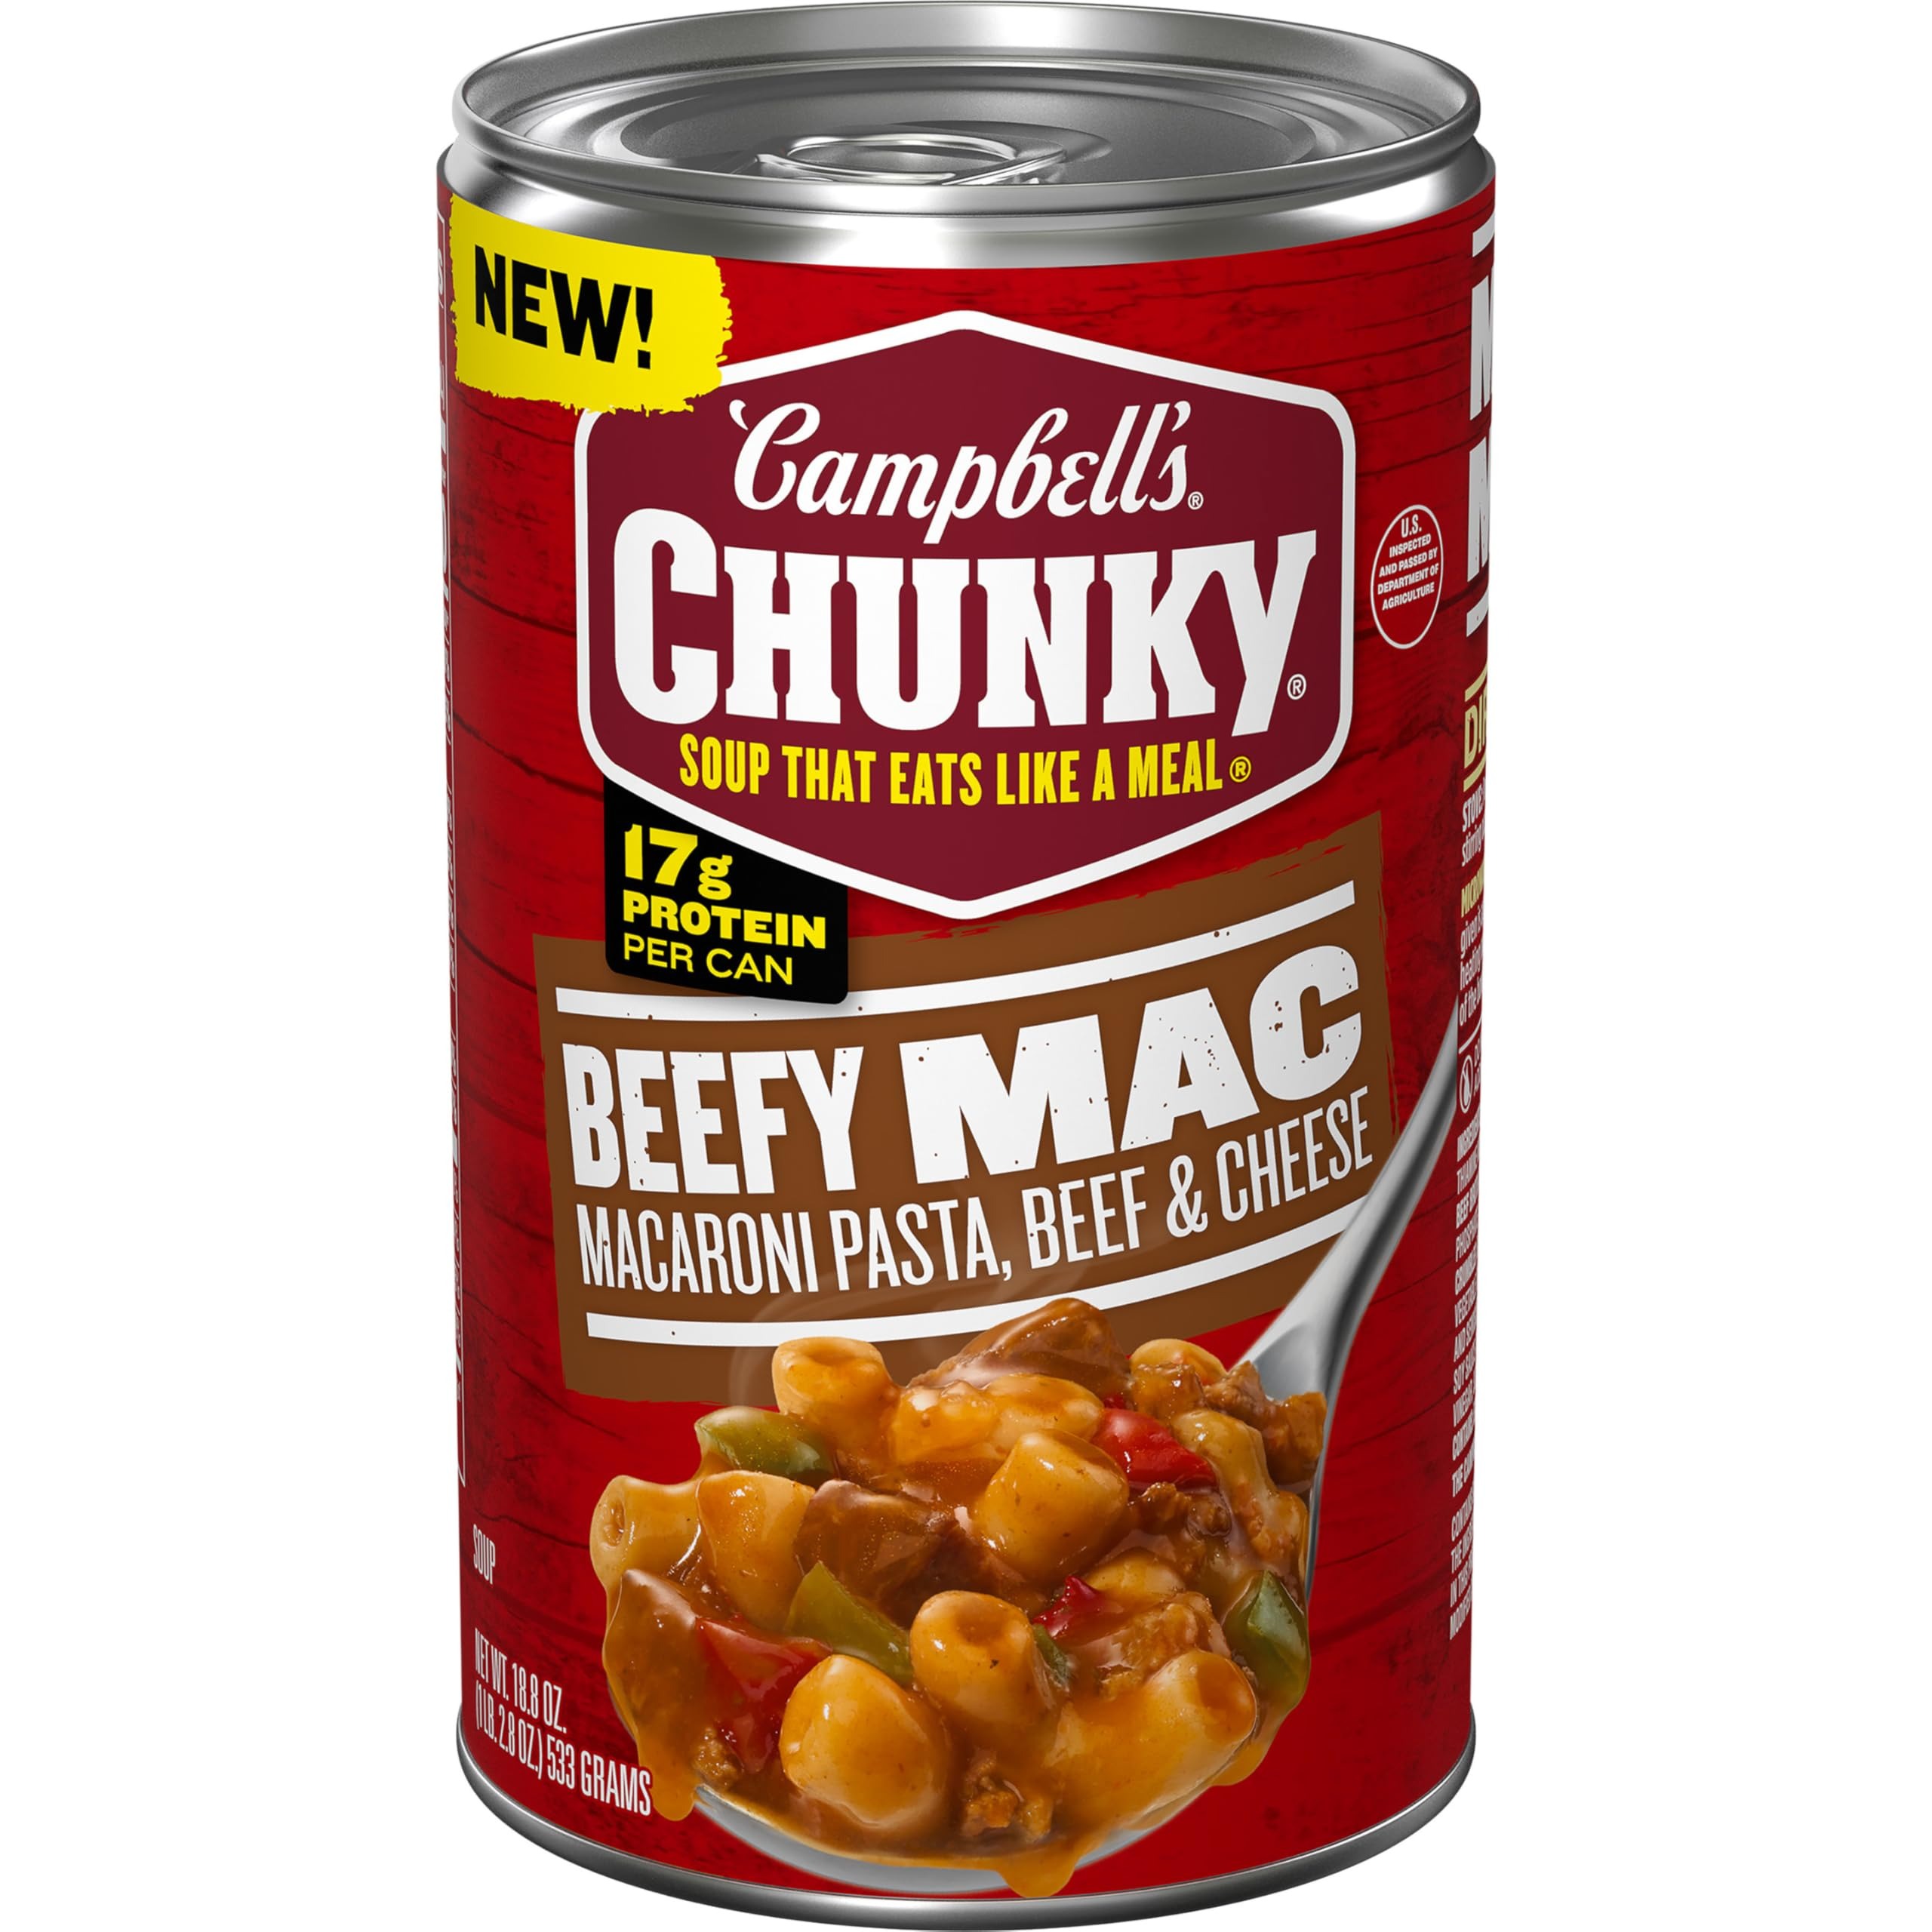
Item Name: Campbell’s Chunky Beefy Mac Soup, 18.8 oz Can
Bullet Point 1: One (1) 18.8 oz can of Campbell’s Chunky Beefy Mac Soup
Bullet Point 2: Beefy mac and cheese soup with seasoned beef, enriched macaroni pasta, cheese, and red and green peppers for a taste that’s just like mom used to make
Bullet Point 3: With 17g of protein per can, this satisfyingly chunky macaroni and cheese soup fuels even the heartiest of appetites
Bullet Point 4: Campbell’s Chunky Soup is a year-round pantry staple and the MVP of game day snacks, delivering a winning combination of flavor and convenience
Bullet Point 5: Enjoy a warm bowl of this canned soup when watching the game from home, or savor it at your next tailgating event
Value: 18.8
Unit: Ounce

Price: 2.48